Mikhail Ivakhnenko

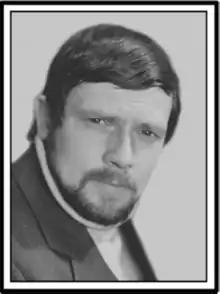
Mikhail Ivakhnenko, circa 1980s or 1990s.

Mikhail Feodosievich Ivakhnenko (30 September 1947 – 10 July 2015) was a Russian paleontologist. In the 1980s, he graduated with a PhD from the University of Leningrad with a dissertation on procolophonids. He later worked at the Paleontological Institute at the Russian Academy of Sciences. His research largely focused on Permian synapsids and reptiles, having published over 50 works and naming 130 new fossil species.